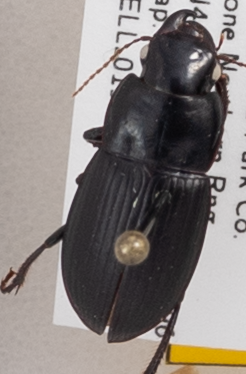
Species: Harpalus laticeps
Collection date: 2019-06-26
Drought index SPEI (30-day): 0.156
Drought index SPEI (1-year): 0.072
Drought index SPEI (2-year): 1.22